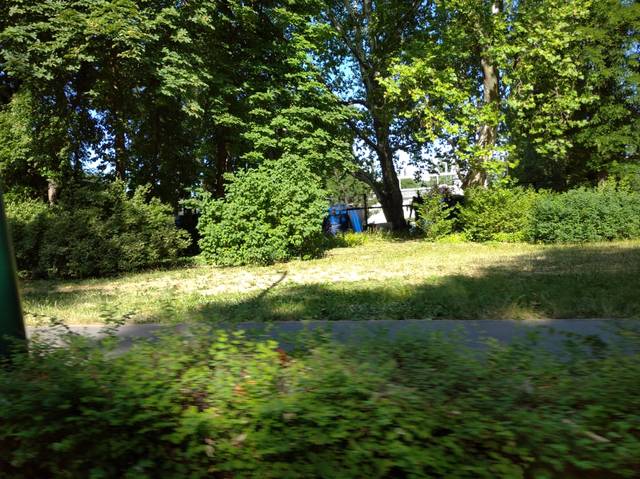
Region: Hungary
Coordinates: 47.522, 19.045